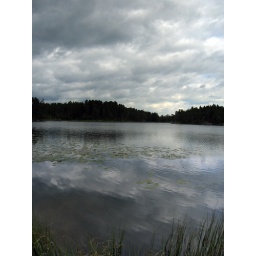
Looking north from lower lake rudan. You can see some of the office buildings in Handen in the distant.